Shenyang

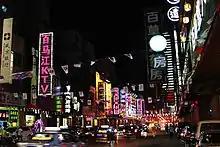
Xita, world's 2nd largest Koreatown.

The Hunnan District, was formerly called the Dongling District before June 17, 2014, referring to the UNESCO World Heritage Site-listed tombs dedicated to Nurhachi, the founder of Later Jin, and his empress Monggo-Jerjer. The large suburban district is located on the east and southeast side of urban Shenyang, with most of its territory south of the Hun River, hence its current name. It has an area of and a population of 324,074 (2014). The Shenyang municipal government moved to Hunnan District on 13 October 2015. The Shenyang Botanical Garden and the Shenyang International Expo Garden (which hosted the 2006 International Horticultural Exposition) are also located in this district.